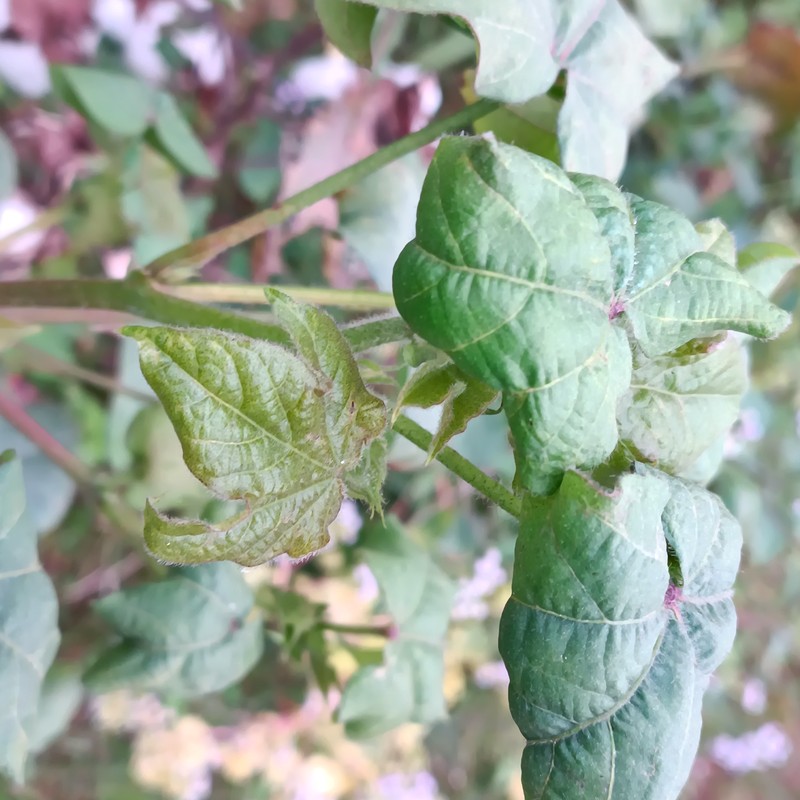
Label: Curl Virus